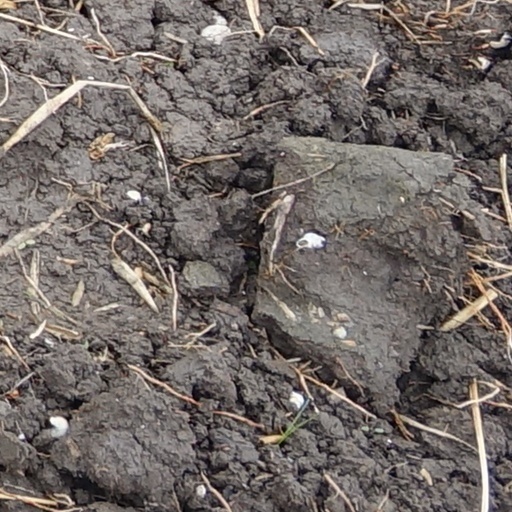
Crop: wheat